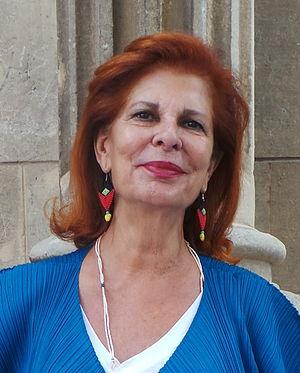
Carmen Alborch Bataller, née le 31 octobre 1947 à Castelló de Rugat et morte le 24 octobre 2018 à Valence, est une femme politique espagnole membre du Parti socialiste ouvrier espagnol. Elle est ministre de la Culture entre 1993 et 1996.